M-84D

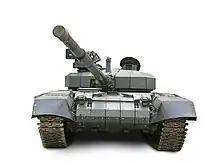
M-84D Main Battle Tank

The Croatian M-84D, also known as the M-84A5 (D), is a proposed upgrade variant of existing M-84 tanks, originally developed in Yugoslavia, with improvements to engine, armor, armament and electronics.